Women's colleges in the United States

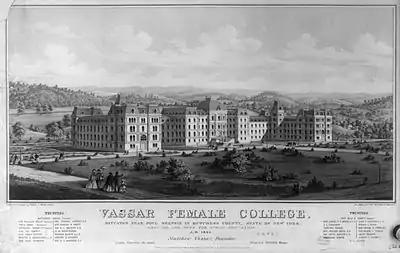
Vassar College in 1862

Some early women's colleges failed to survive. These included Oread Institute, chartered as a college for women in Worcester, Massachusetts in 1849, and the Baltimore Female College, also founded in 1849 at St. Paul Street and East Saratoga Street in downtown Baltimore. The latter later relocated to Park Avenue/Park Place and Wilson Street in the Bolton Hill neighborhood under its longtime president Nathan C. Brooks, until closing in the late 1880s.